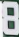
Number: 8